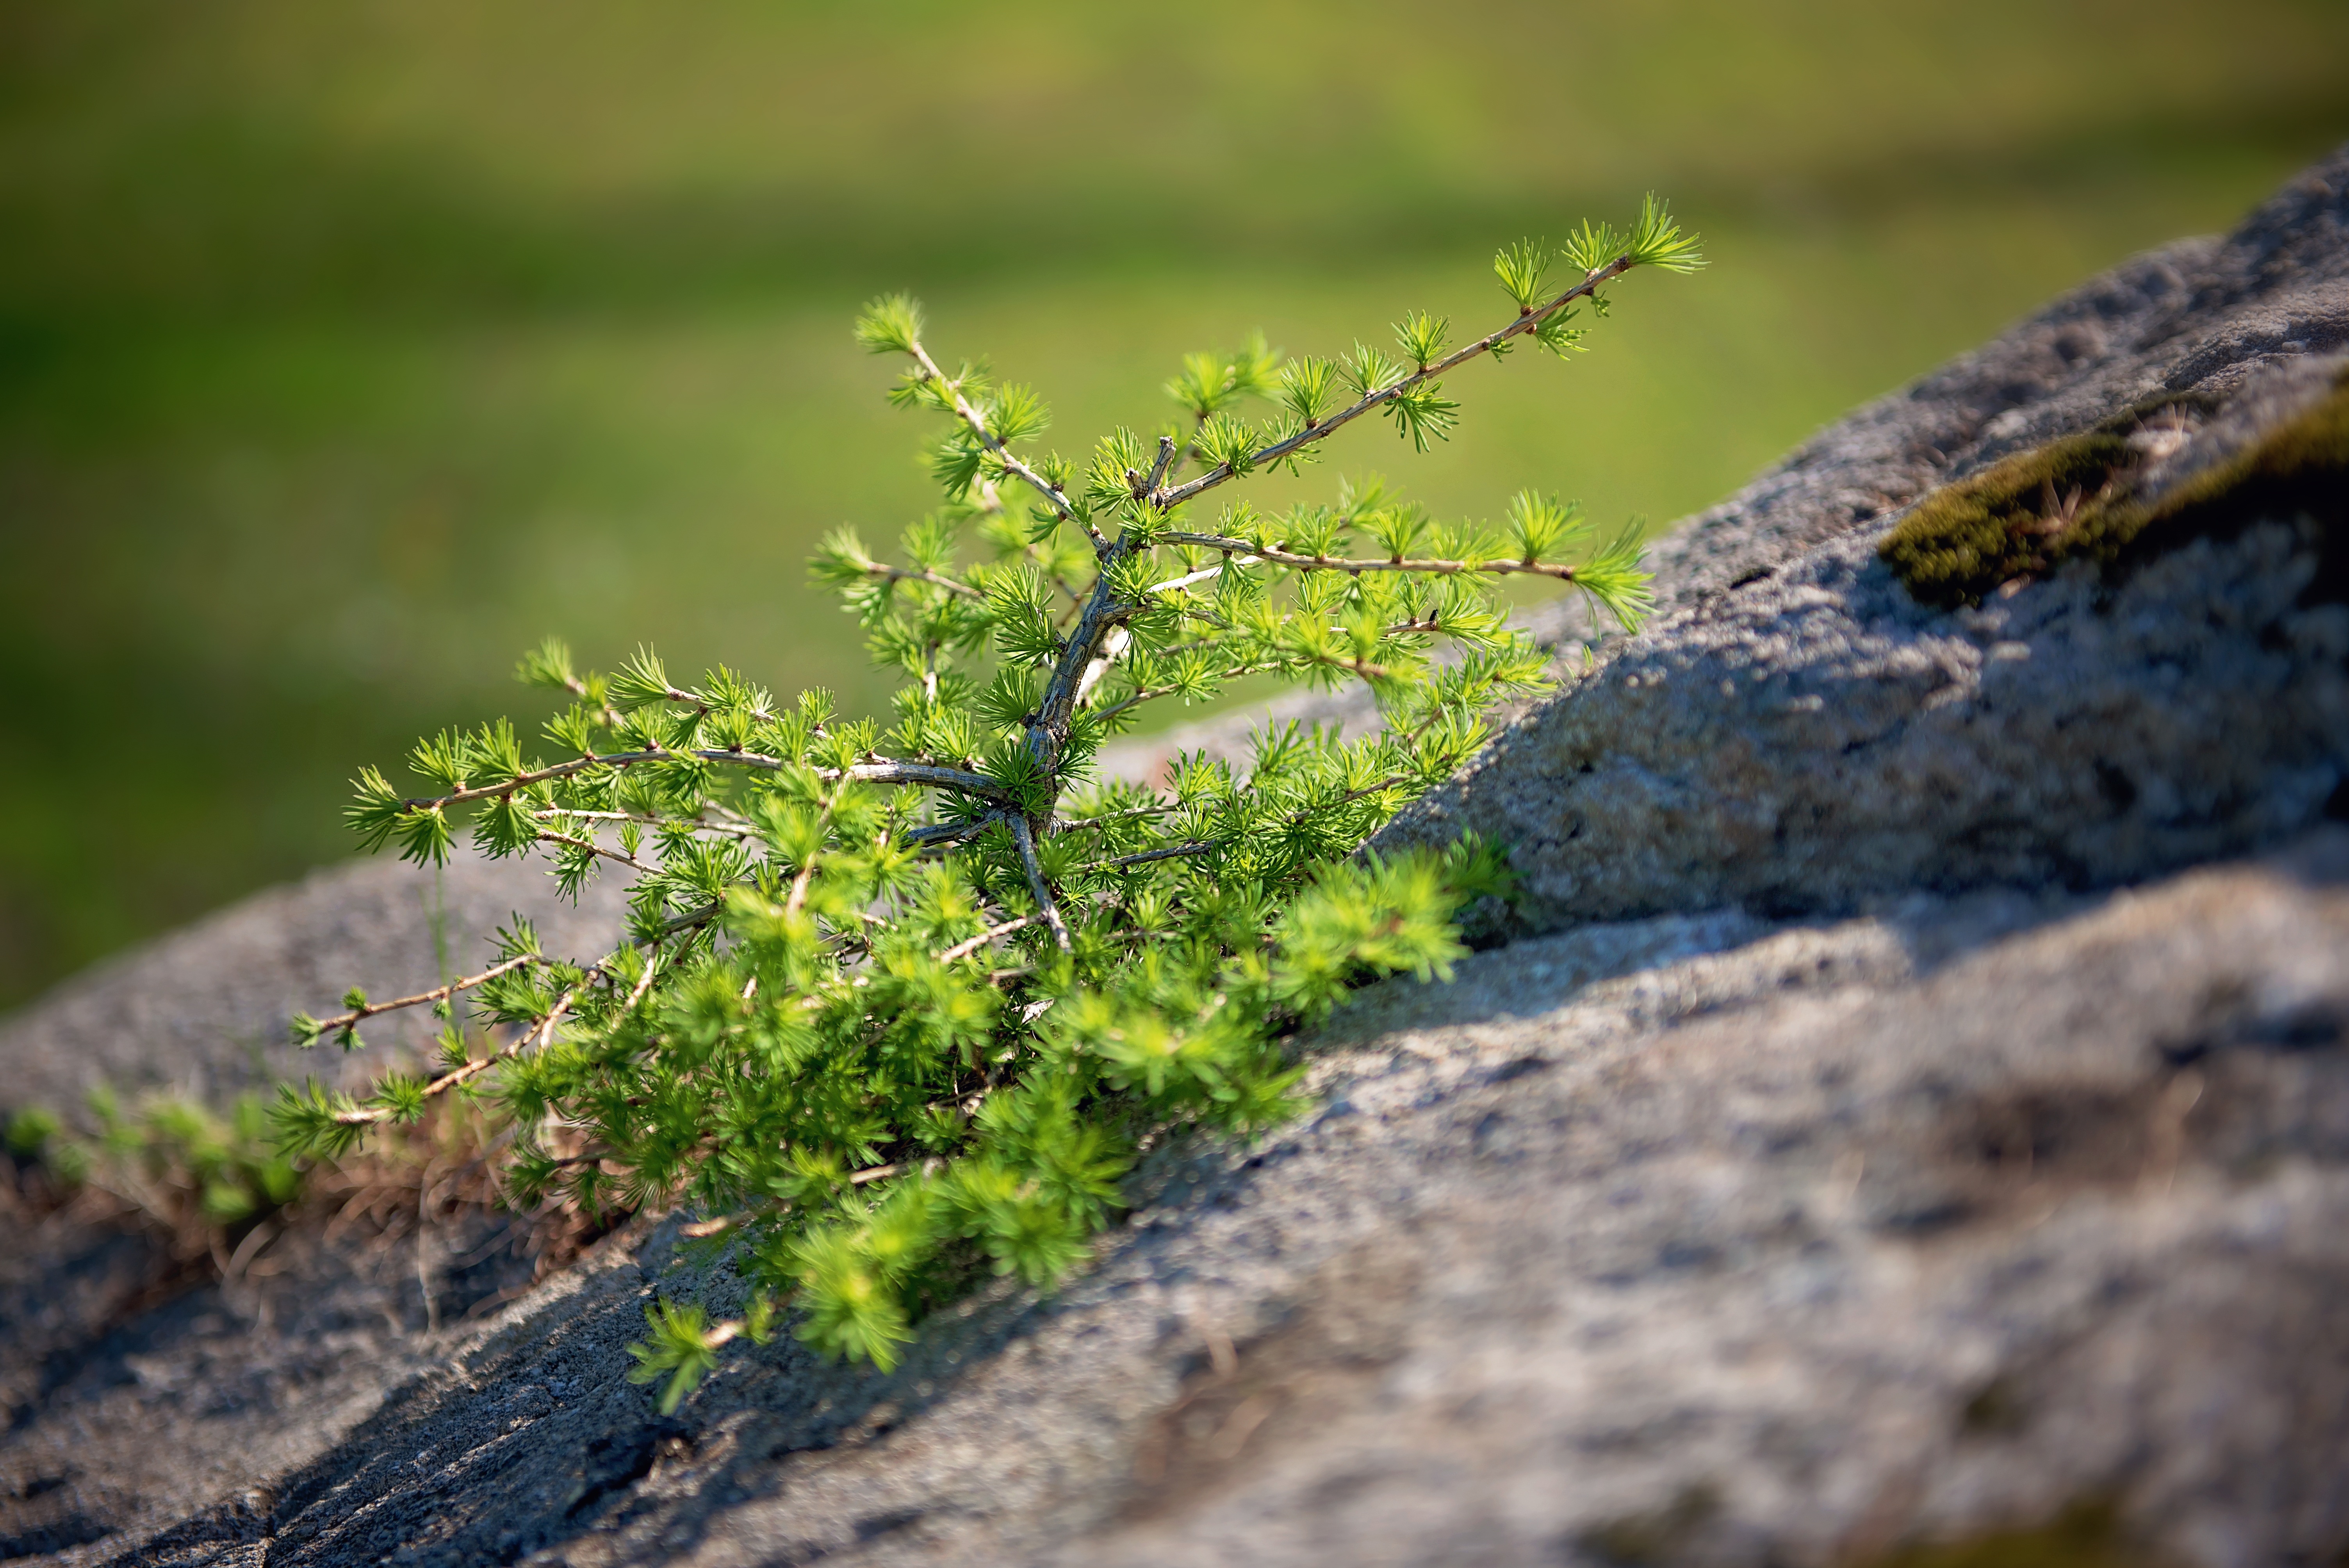
tree, water, nature, grass, rock, branch, plant, leaf, flower, stone, moss, pine, wildlife, green, autumn, soil, botany, close, flora, fauna, wildflower, shrub, macro photography, b umchen, woody plant, land plant